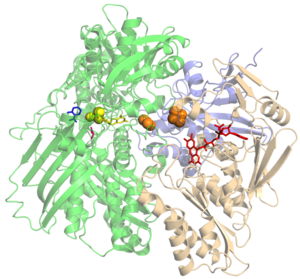
La xanthine oxydase ou XO, est une oxydoréductase qui catalyse l'oxydation de l'hypoxanthine en xanthine ainsi que l'oxydation de la xanthine en acide urique :